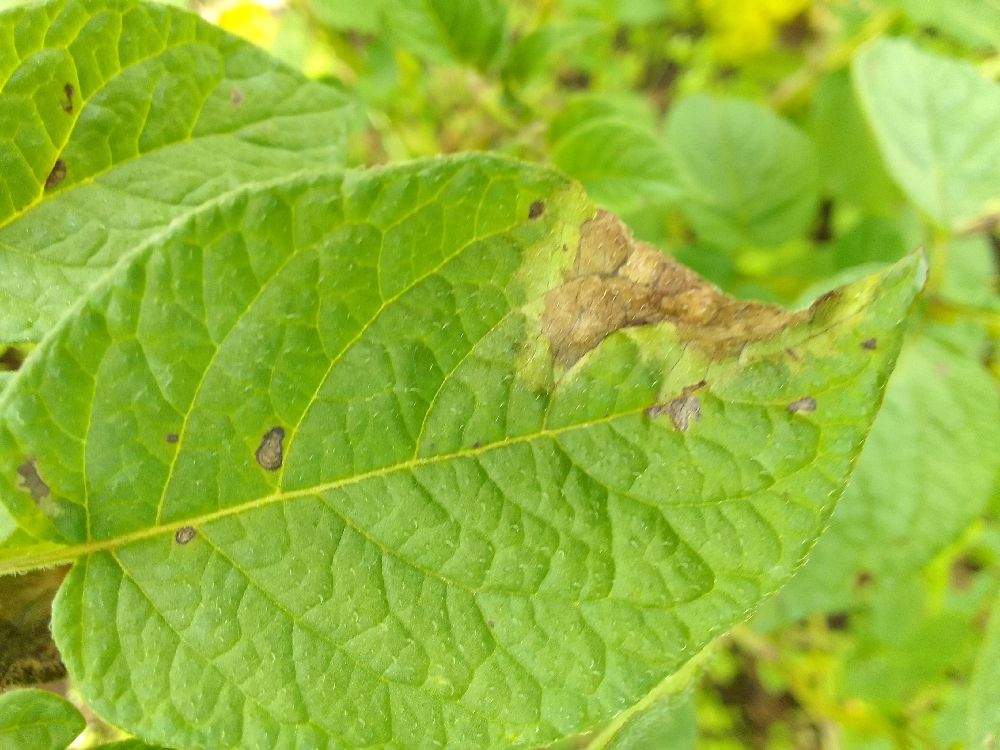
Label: Late blight